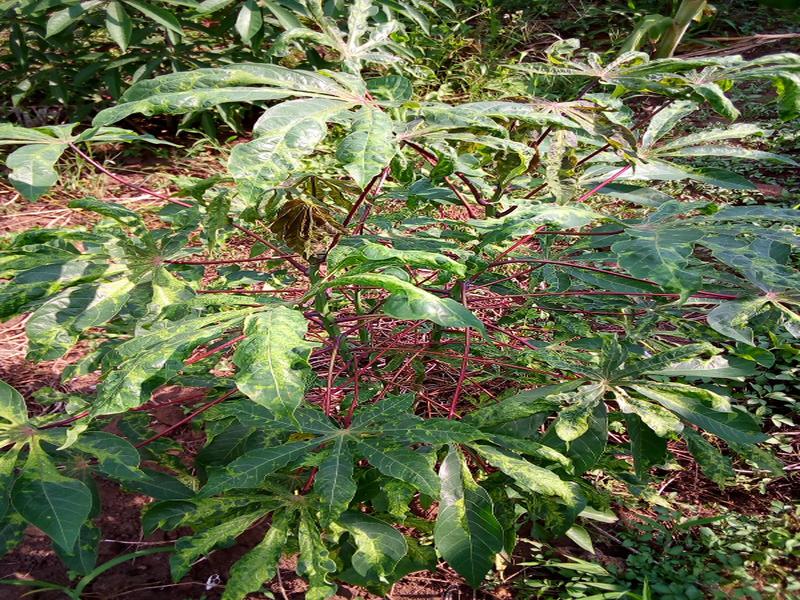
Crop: cassava
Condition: green_mottle